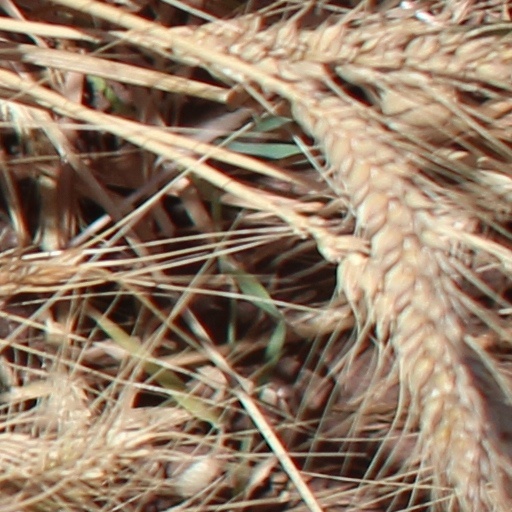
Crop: wheat